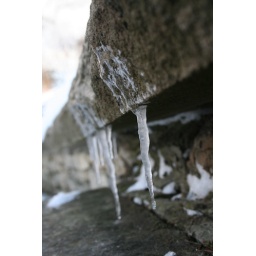
found these little guys on the steps near mirror lake